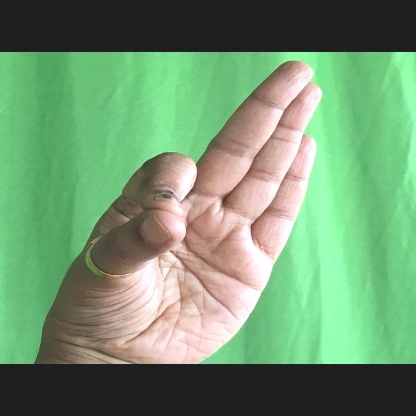
Mudra: Aralam